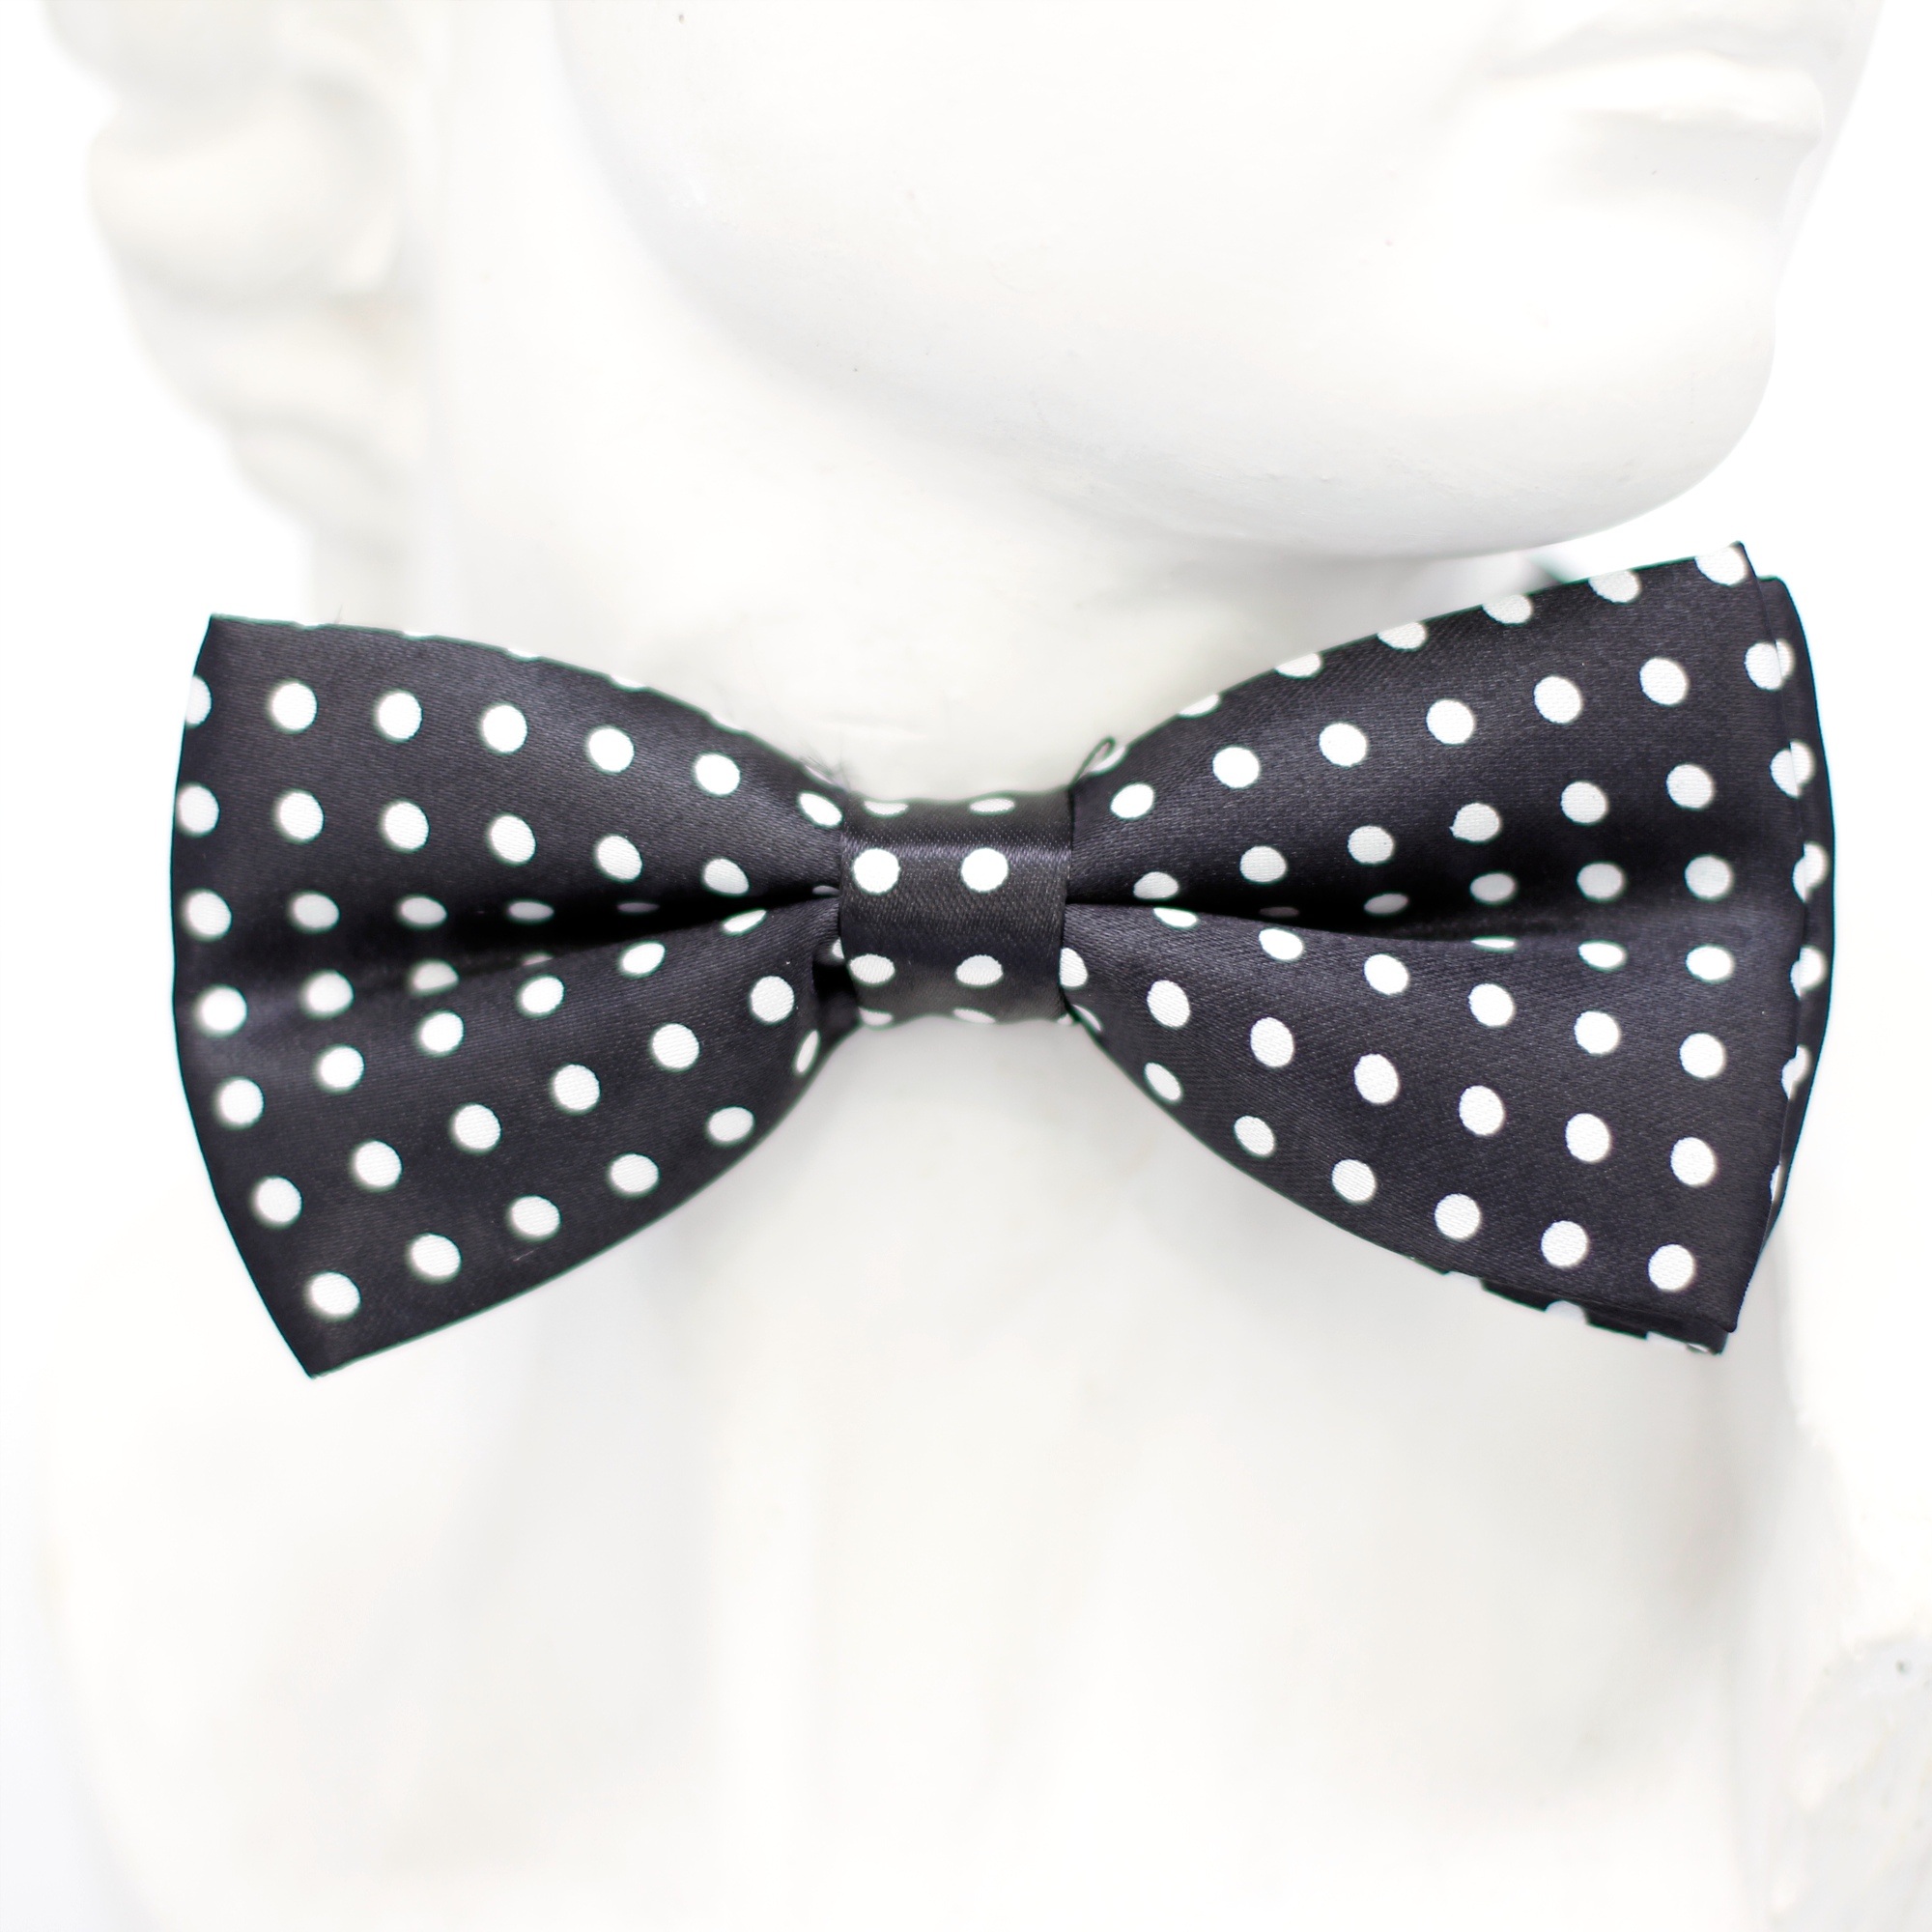
man, suit, white, antique, fly, profile, pattern, tie, fashion, clothing, black, bow tie, polka dot, design, dolls, loop, display dummy, points, fashionable, necktie, fashion accessory